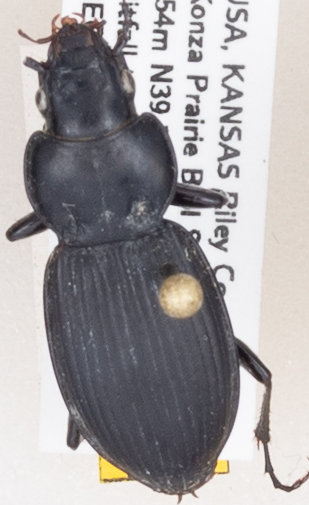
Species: Cyclotrachelus sodalis colossus
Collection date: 2018-07-19
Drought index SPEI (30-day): -0.46
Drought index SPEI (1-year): -1.45
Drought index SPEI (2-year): -1.01